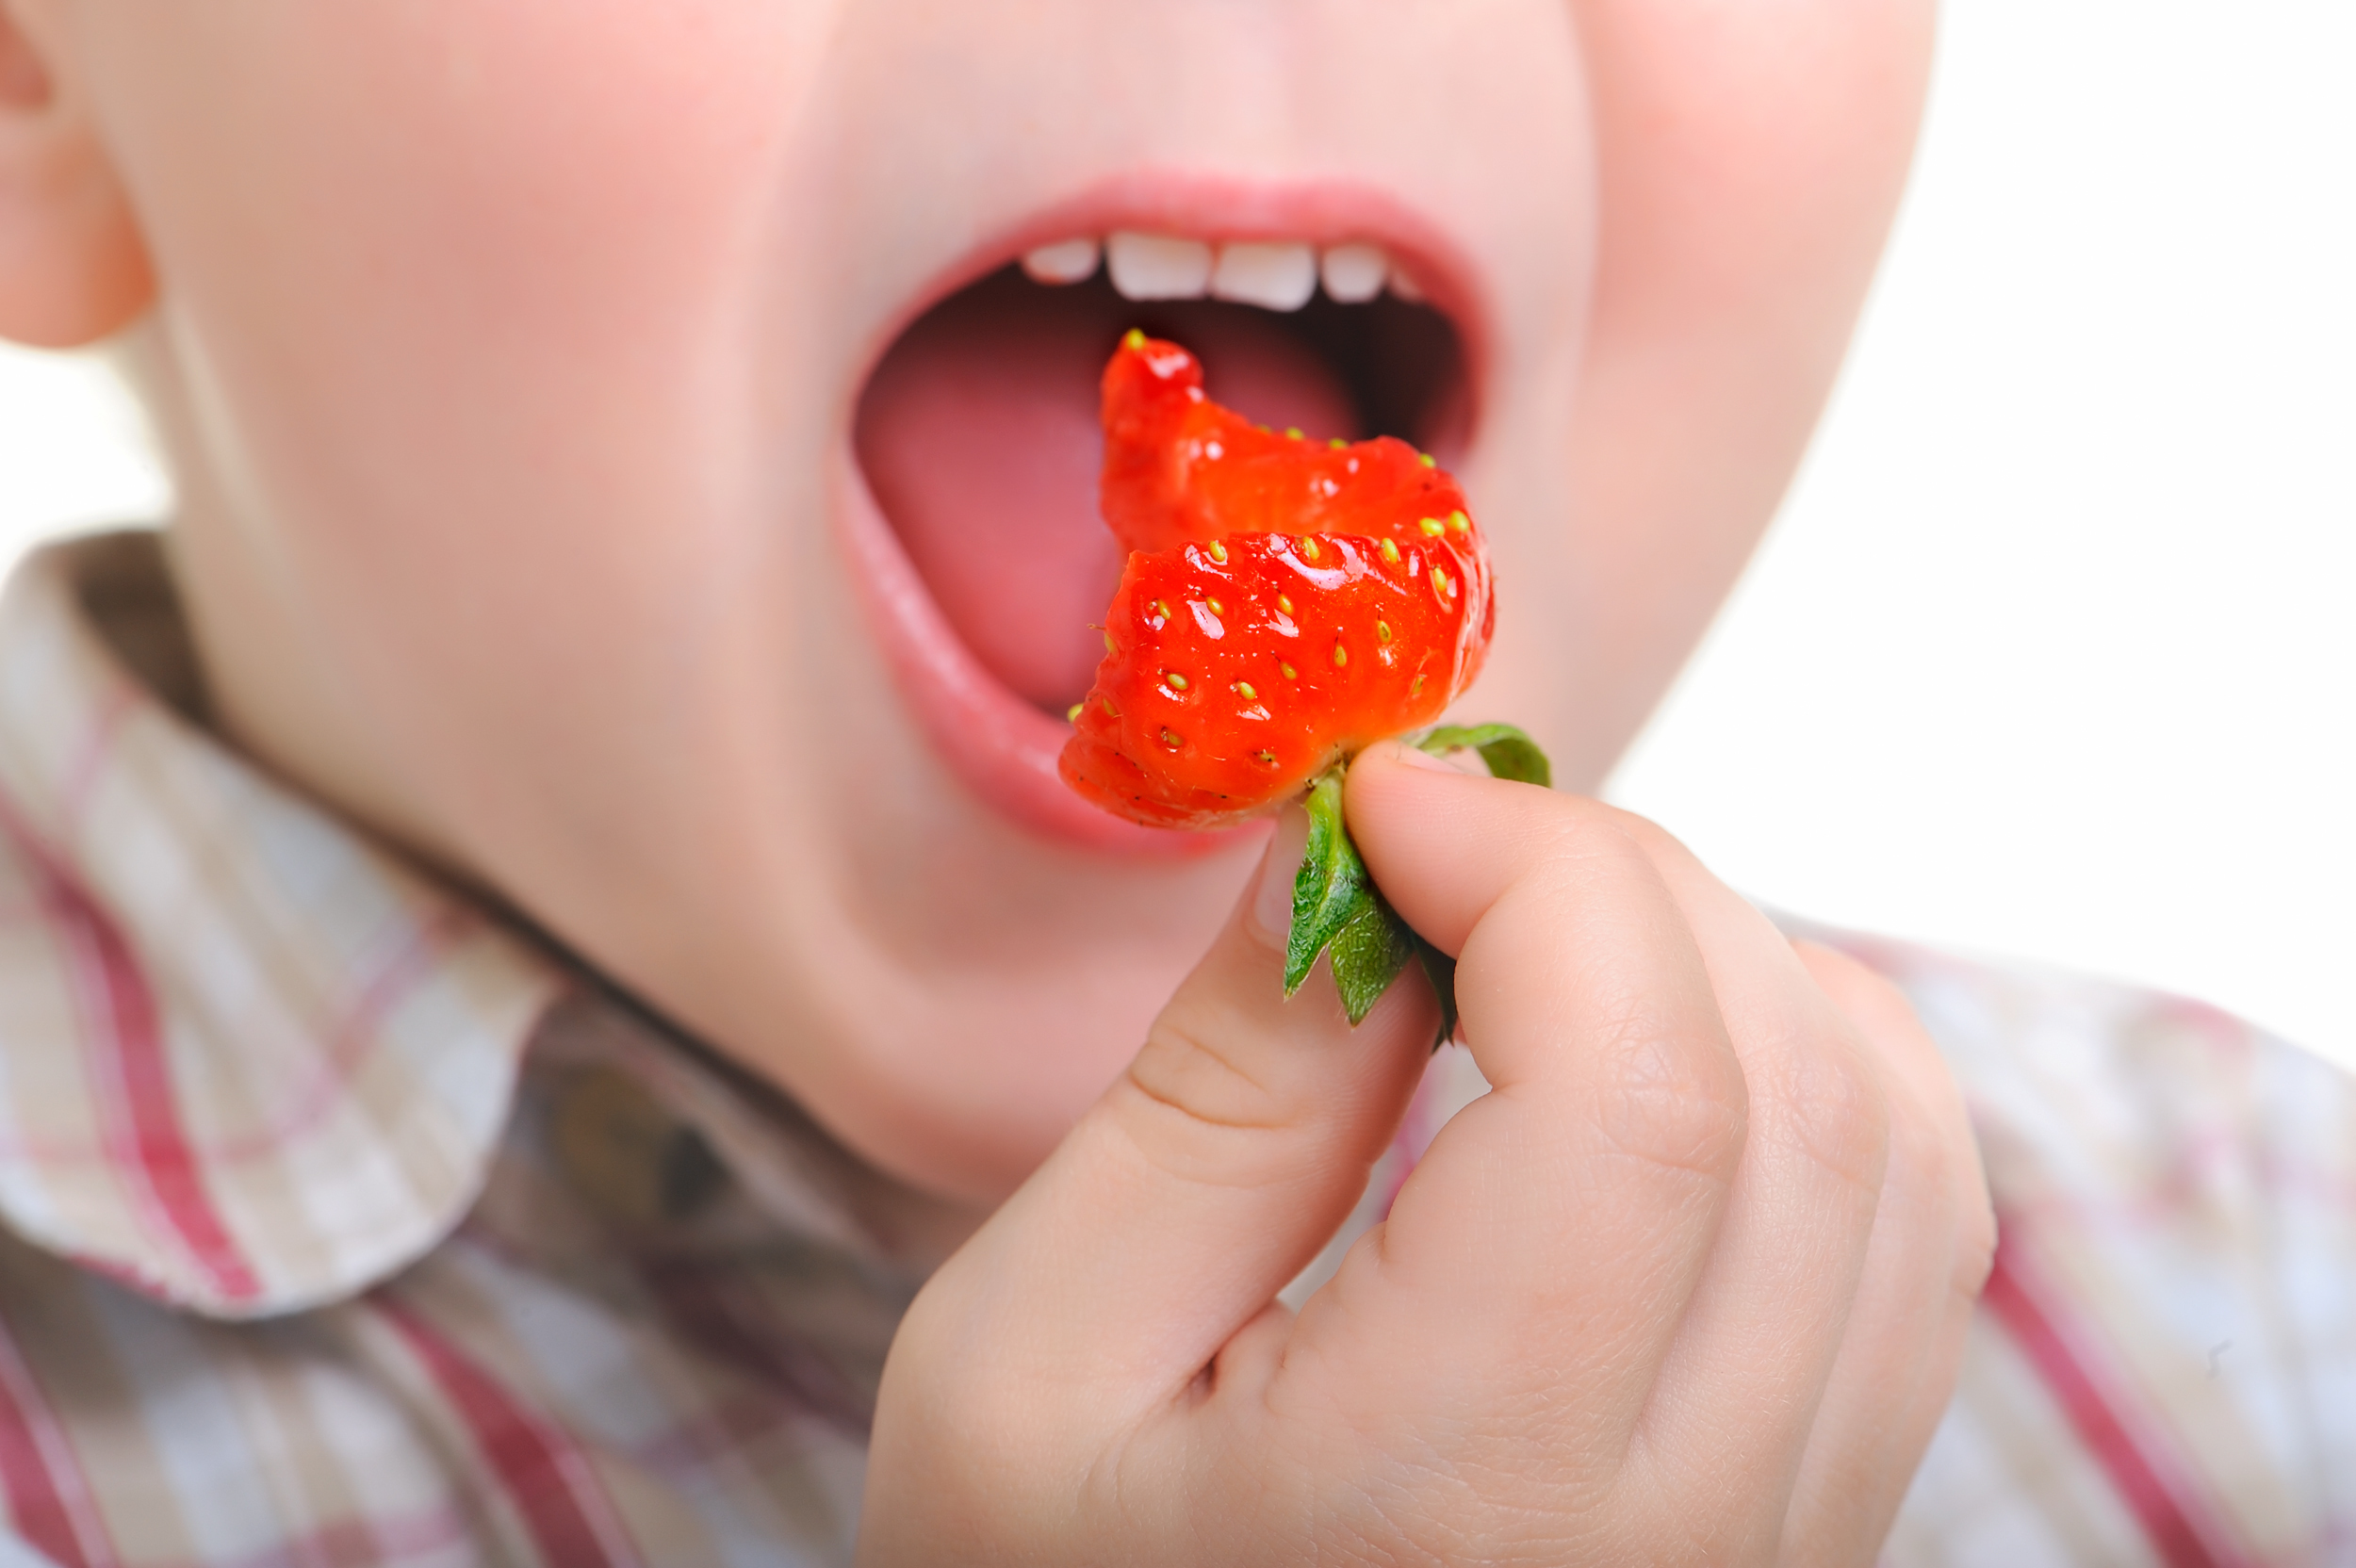
kid, children, lip, mouth, close up, nail, food, sweetness, tooth, eating, strawberry, strawberries, finger, vegetable, flavor, smile, tongue, fruit, child